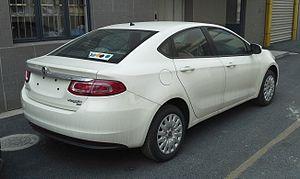
La Dodge Dart est une automobile produite par le constructeur américain Dodge pour les marchés nord américains, à partir du mois de mai 2012.